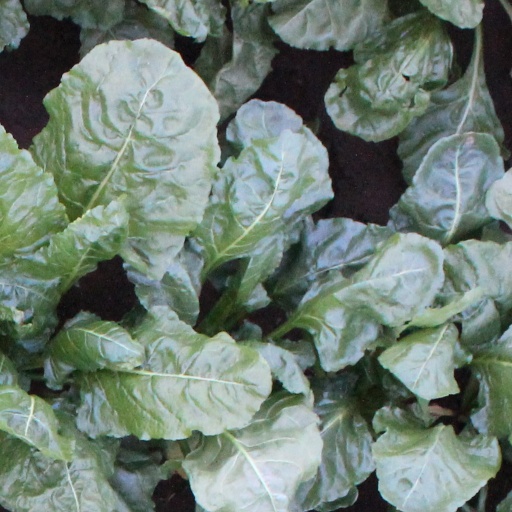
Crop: sugar beet